West Virginia Mountaineers football

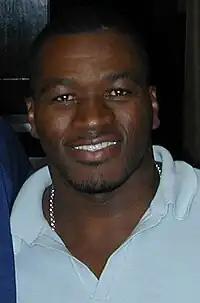
Amos Zereoué, WVU's fourth all-time leading rusher (4,086 yards).

West Virginia entered the 1991 season as new members of the Big East in what became a 20-year affiliation with the conference. After finishes of 6–5 in 1991 and 5–4–2 in 1992, the Mountaineers returned to ranks of the college football elite in the 1993 season. For the second time in six seasons, West Virginia produced an undefeated, 11-win regular season in 1993. The Mountaineers engineered several close victories, beginning with a 36–34 upset of No. 17 Louisville at home in Morgantown. In its final two regular season games, WVU twice erased 4th quarter deficits to defeat No. 4 Miami and No. 11 Boston College. Despite finishing the regular season undefeated and ranked No. 2 in the Coaches Poll and No. 3 in the AP Poll, West Virginia was not selected to play in the Orange Bowl for a possible national championship. The Bowl Coalition system, designed to place the top two ranked teams in a bowl to determine the National Champion, slotted the Mountaineers at No. 3 behind 11–1 Florida State. The Seminoles were selected to play No. 1 Nebraska in the Orange Bowl for the national championship, while West Virginia settled for a Sugar Bowl berth against SEC Champion Florida. The Gators routed the Mountaineers 41–7, denying West Virginia its perfect season. WVU finished the season at 11–1, ranked No. 6 in the Coaches Poll and No. 7 in the AP Poll. Robert Walker amassed a then-school record 1,250 rushing yards, along with 11 touchdowns on the season.